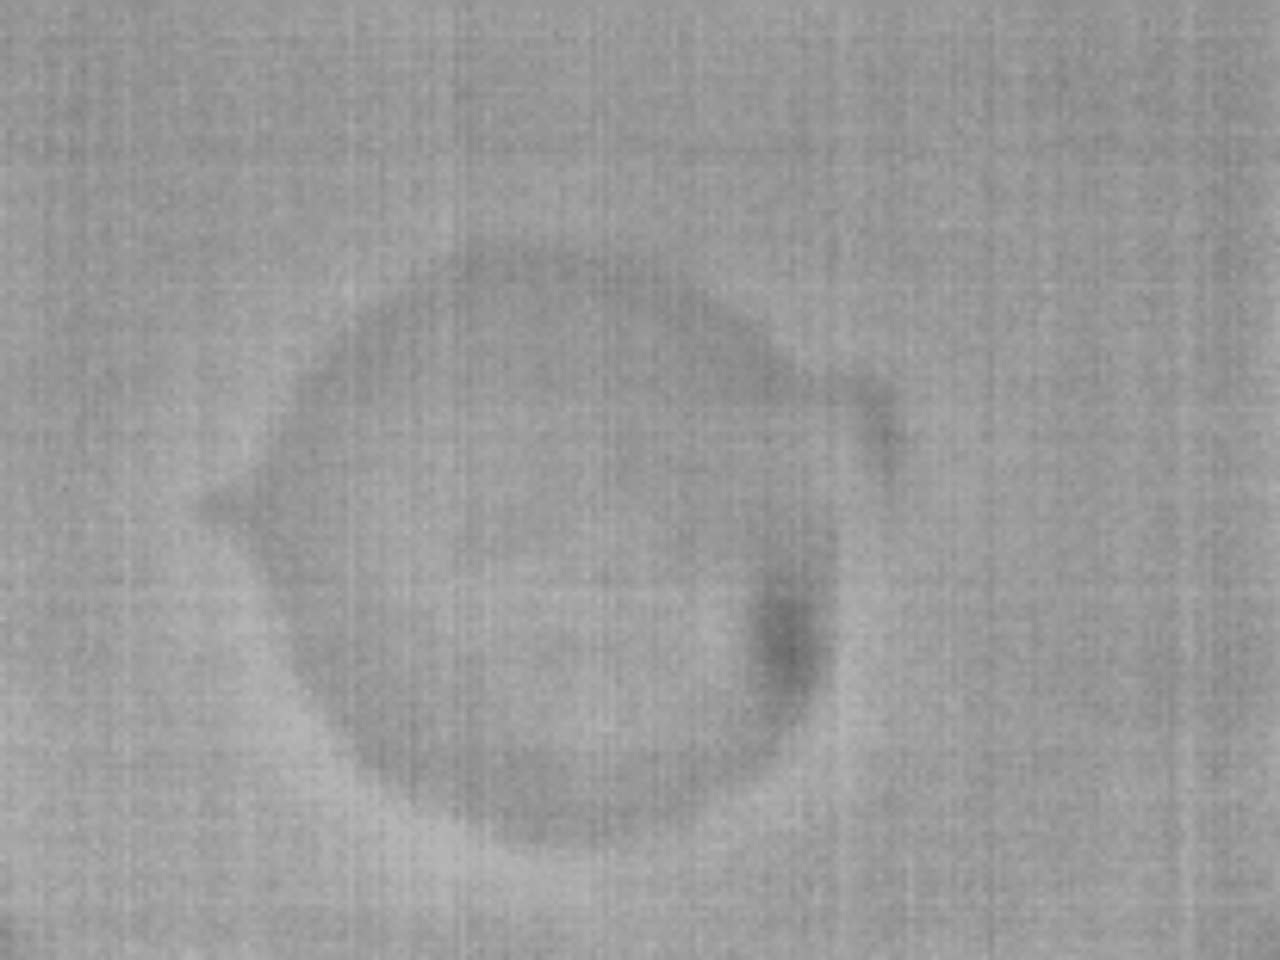
Label: Minor Defect